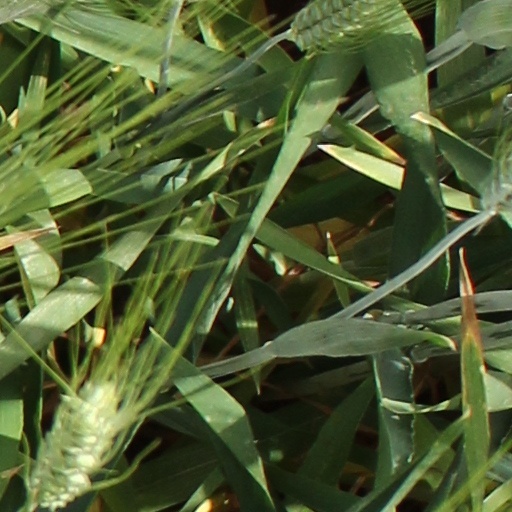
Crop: wheat